Myles Standish

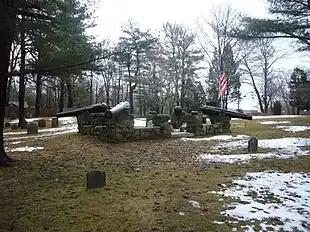
Standish grave site in the Myles Standish Cemetery in Duxbury, Massachusetts

In 1625, Plymouth Colony leaders appointed Standish to travel to London to negotiate new terms with the Merchant Adventurers. If a settlement could be reached and the Pilgrims could pay off their debt to the Adventurers, then the colonists would have new rights to allot land and settle where they pleased. Standish was not successful in his negotiations and returned to Plymouth in April 1626. Another effort was successful later in 1626, this time negotiated by Isaac Allerton, and several leading men of Plymouth, including Standish, ultimately paid off the colony's debt to the Adventurers.